Governor-General of New Zealand

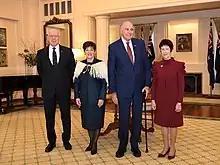
Governor-General Dame Patsy Reddy and her husband Sir David Gascoigne with Governor-General of Australia David Hurley and Linda Hurley in 2021

The governor-general appoints and dismisses Cabinet ministers and other ministers, but exercises such a function only on the prime minister's advice. Thus, in practice, the prime minister, and not the governor-general, exercises complete control over the composition of the Cabinet. The governor-general may, in theory, unilaterally dismiss a prime minister, but convention and precedent bar such an action.